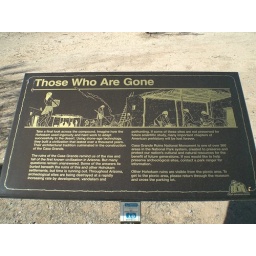
signs around the monument